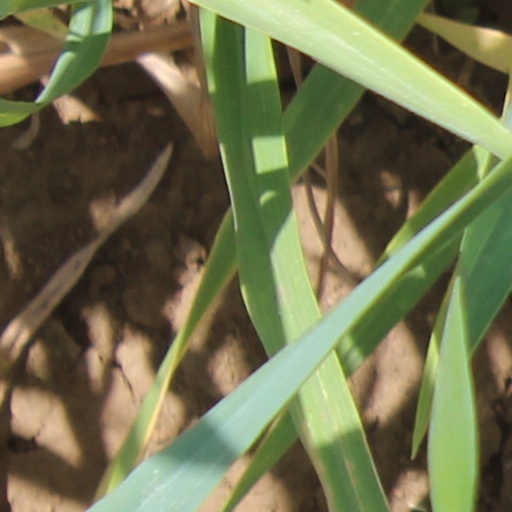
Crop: wheat